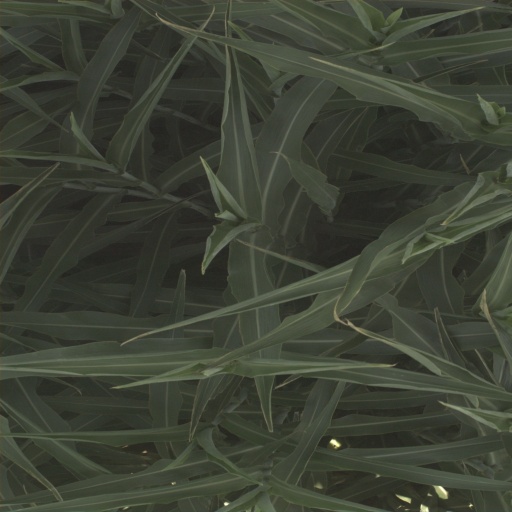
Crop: sorghum